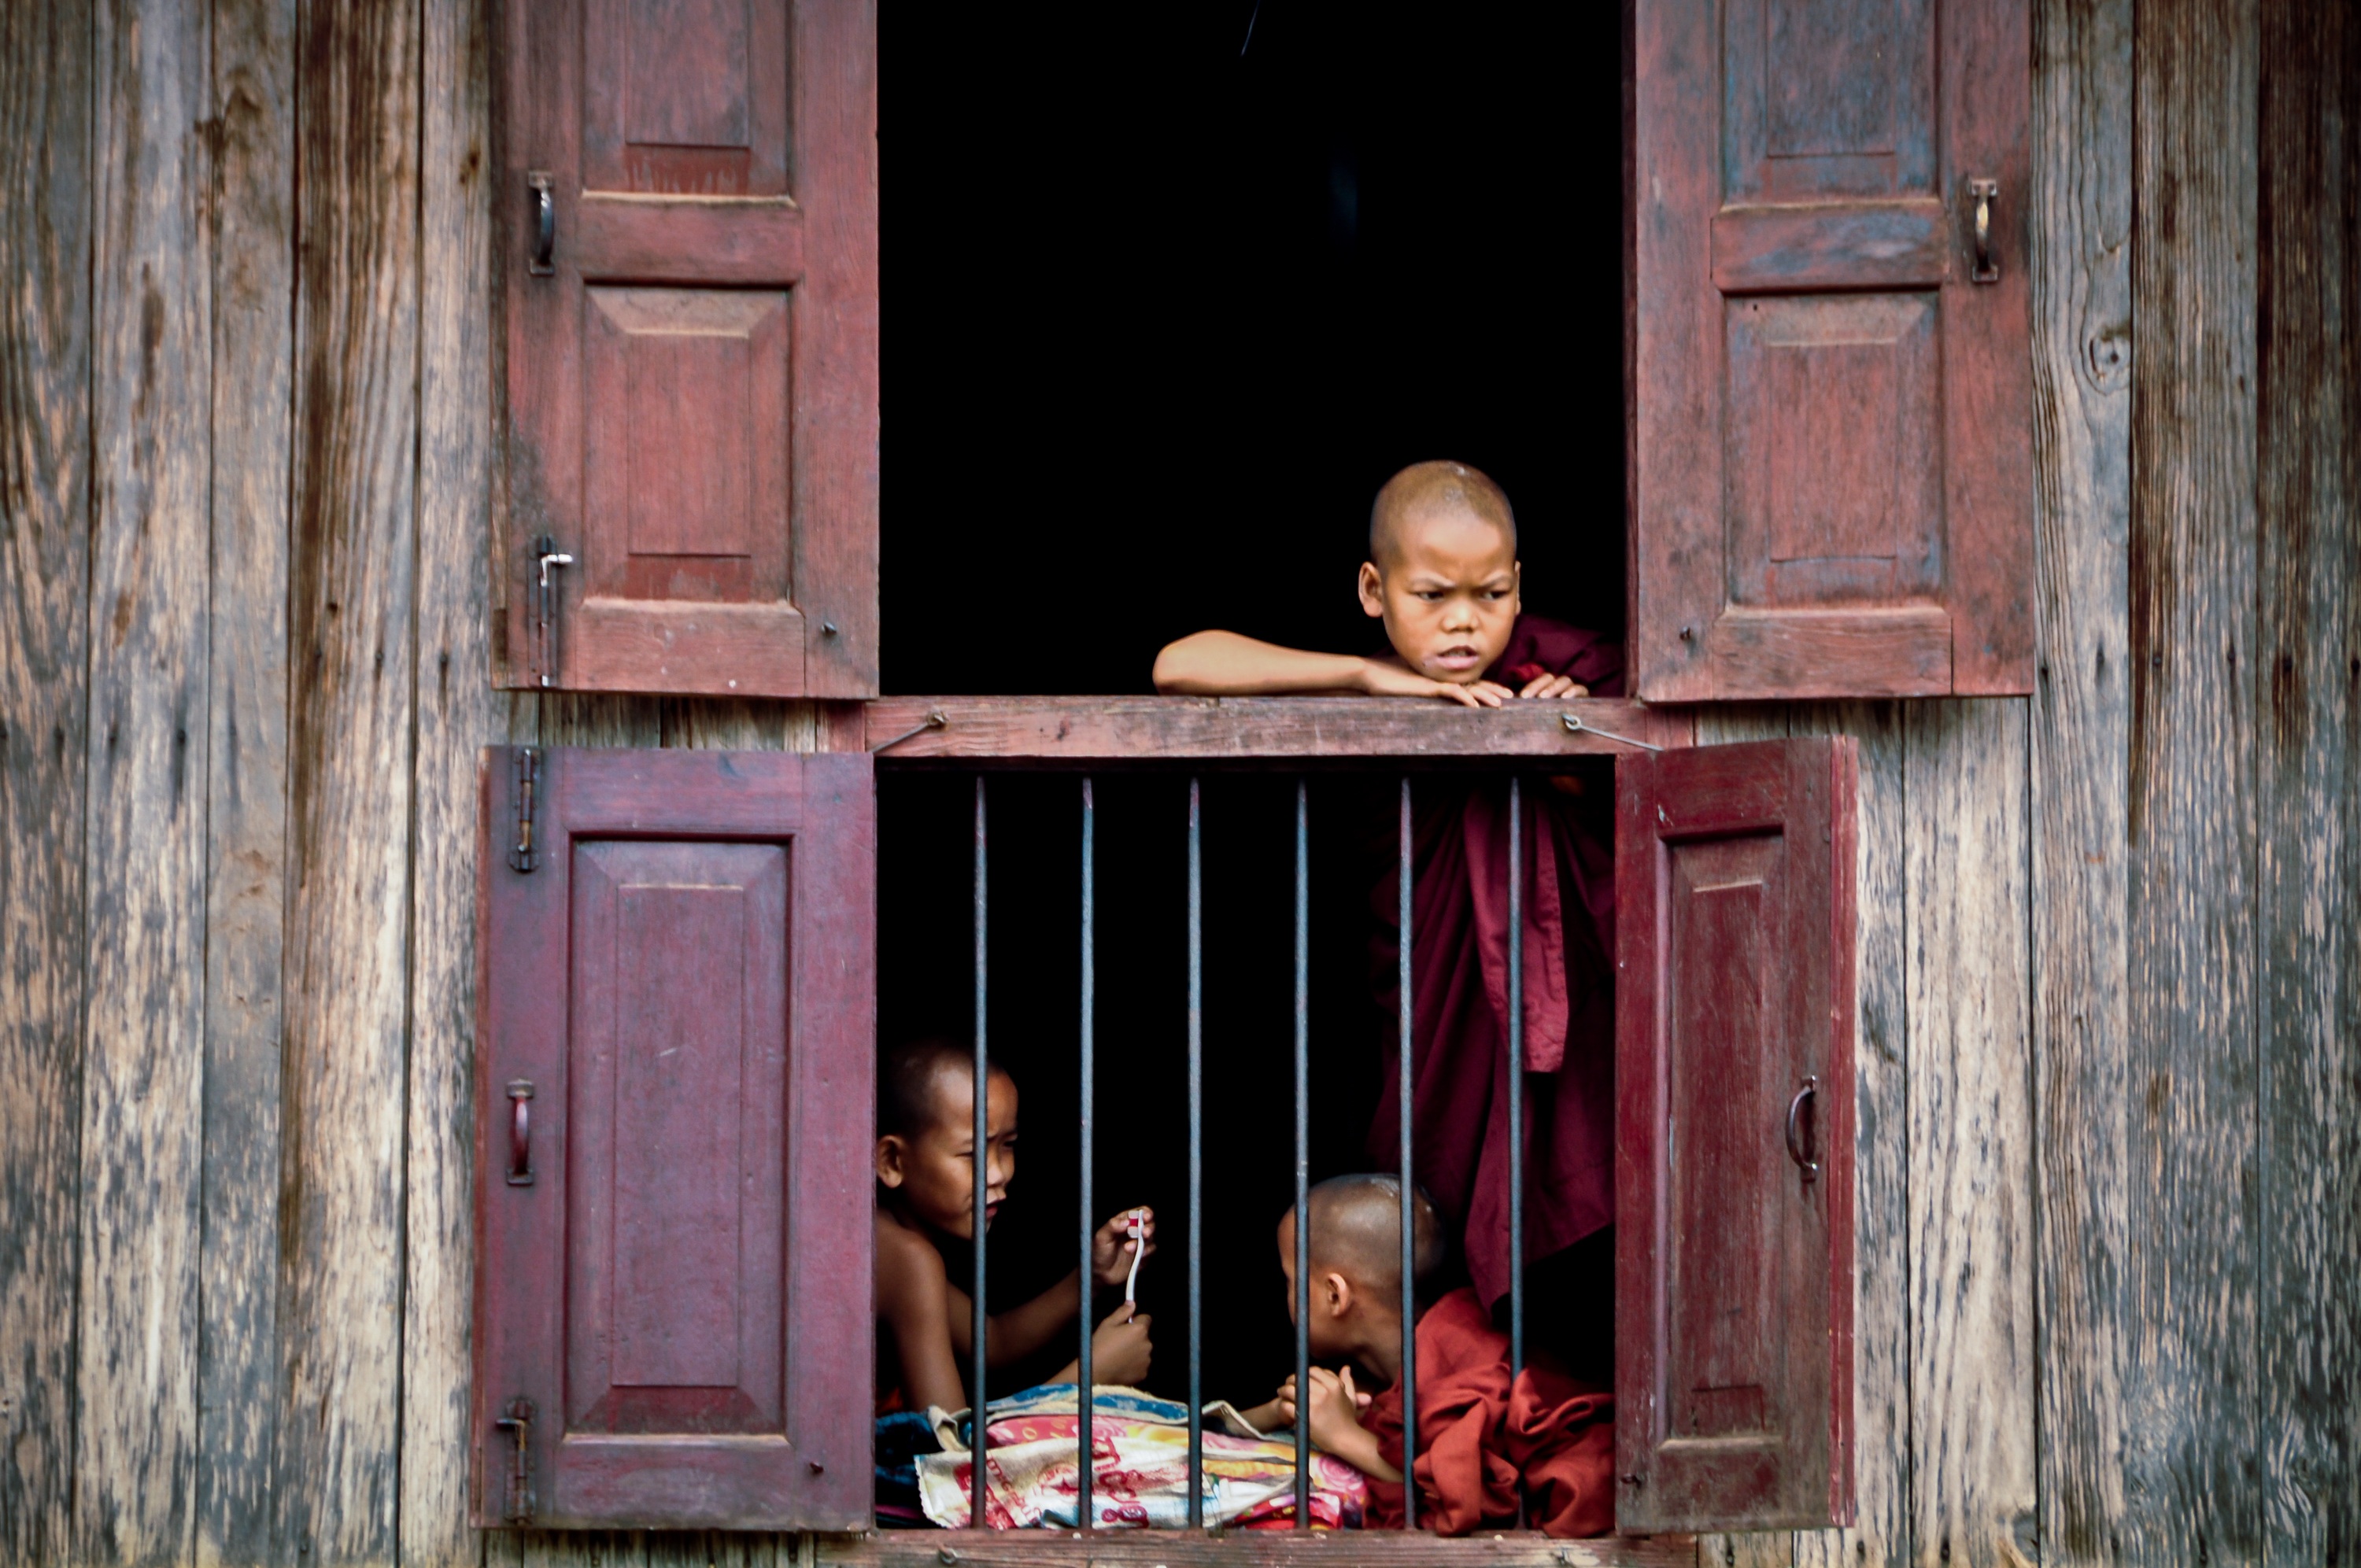
wood, window, red, color, children, monastery, photograph, myanmar, monks, boyhood